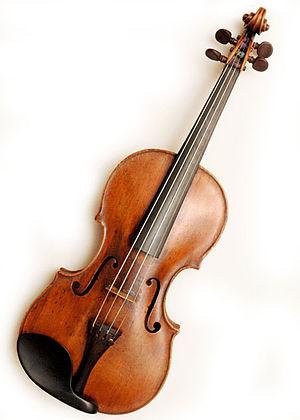
La cymbale est un instrument de musique de la famille des percussions idiophones, consistant en un disque de métal généralement percé en son centre. Il est confectionné selon différents procédés. Sa forme générale est précisée par un tournage en machine, qui lui donne une forme circulaire quasi parfaite. Le plus souvent, elle forme un dôme en son centre.
La Musique auvergnate est l'expression musicale de l'Auvergne ainsi que d'autres hauts pays voisins tels que l'Aubrac, la Margeride ou le Velay. On distingue plusieurs genres dans la musique auvergnate : les chants traditionnels, la musique à danser, la musique savante, et la musique actuelle inspirée par la tradition.
Le violon est un instrument de musique à cordes frottées. Constitué de 71 éléments de bois collés ou assemblés les uns aux autres, il possède quatre cordes accordées généralement à la quinte, que l'instrumentiste, appelé violoniste, frotte avec un archet ou pince avec l'index ou le pouce.